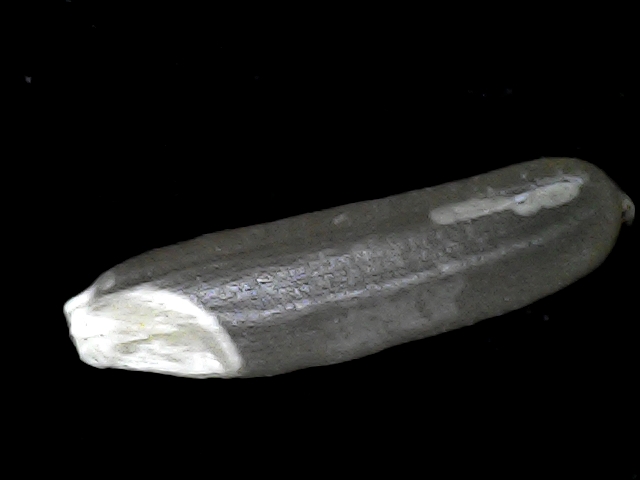
Rice variety: BD70